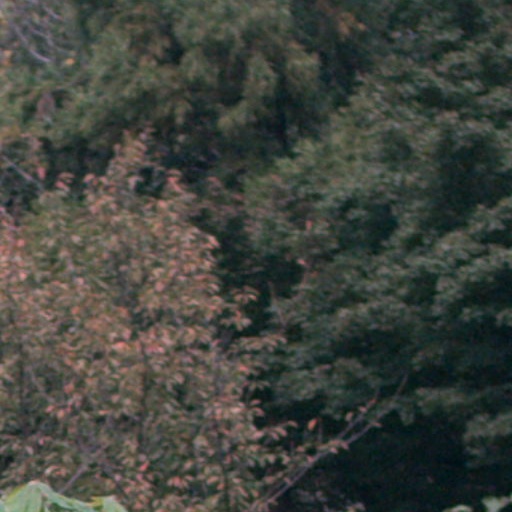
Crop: cassava